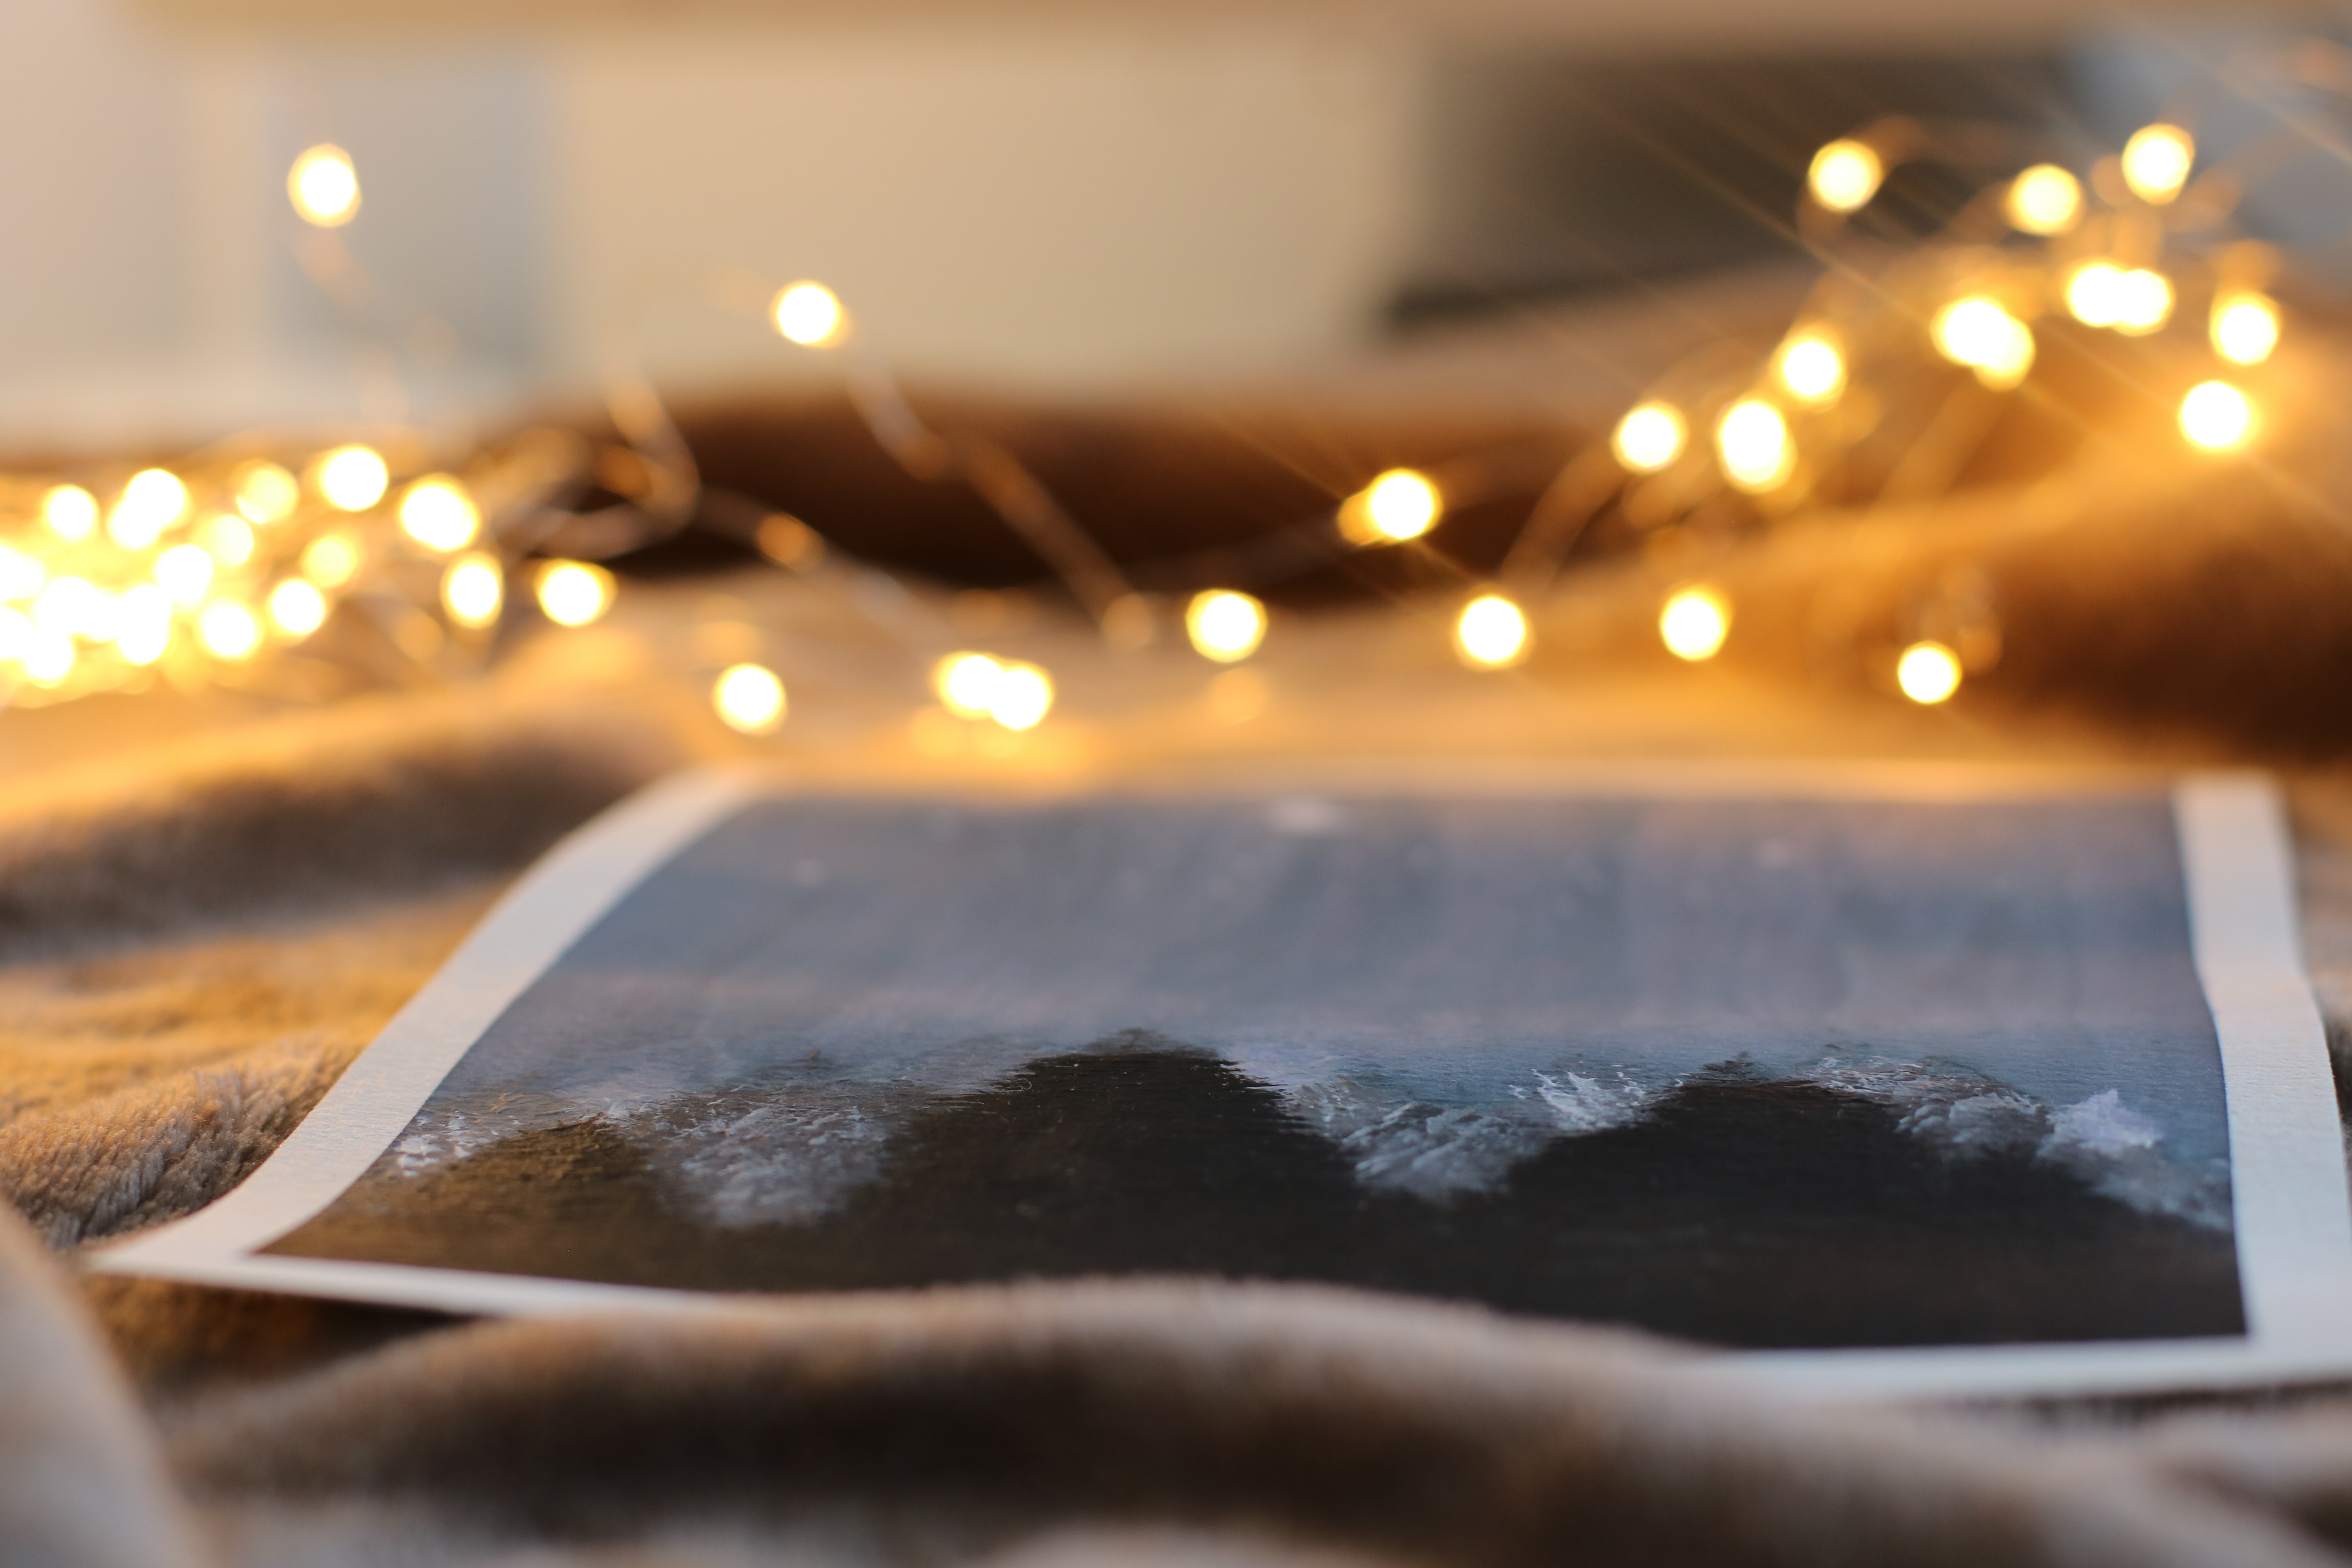
water, light, lighting, reflection, wood, sunlight, night, evening